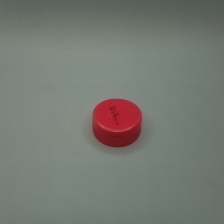
Color: red/orange/pink/fuchsia/brown
Cap type: flip-top cap